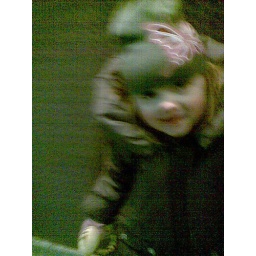
Blurry Noe in butterfly hat